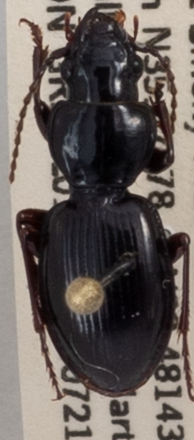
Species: Cyclotrachelus freitagi
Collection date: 2020-07-21
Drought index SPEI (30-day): -0.554
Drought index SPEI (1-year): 1.444
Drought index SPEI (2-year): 2.09